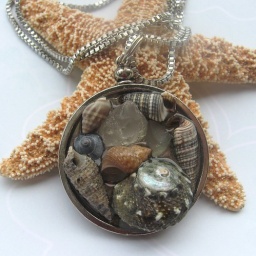
Real seashells and beach glass set in a resin filled bezel